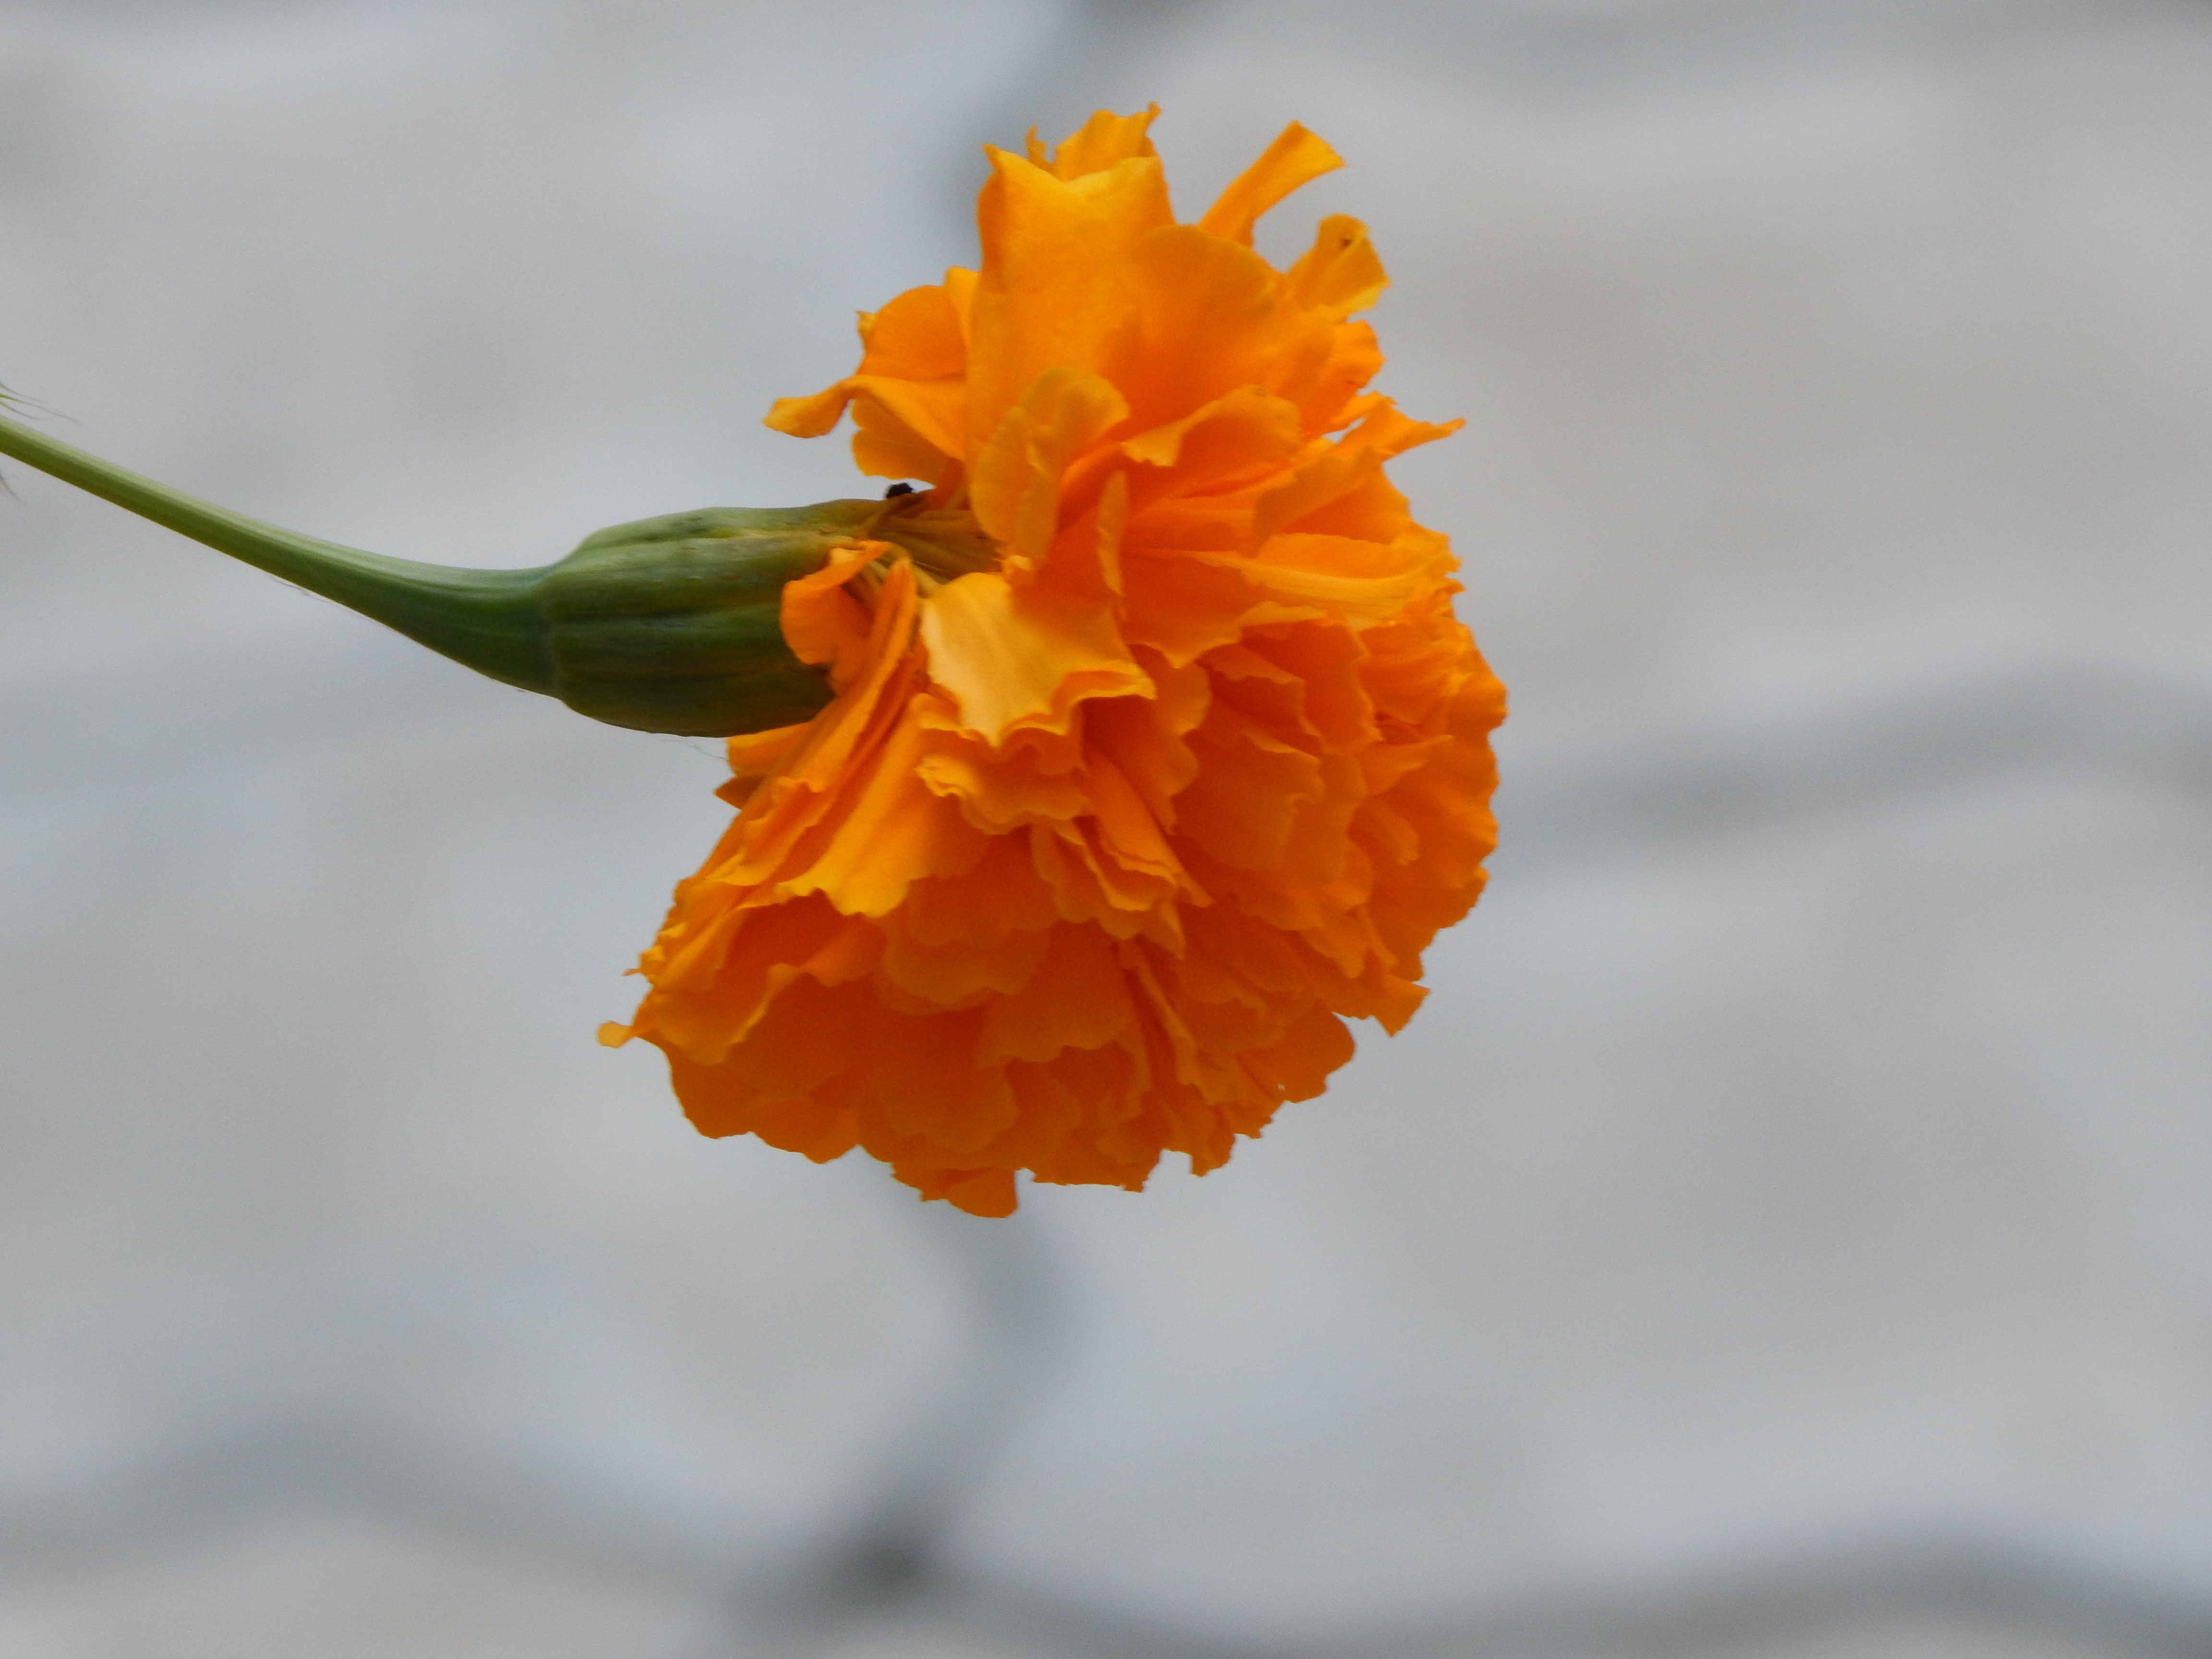
blossom, plant, leaf, flower, petal, produce, yellow, flora, close up, macro photography, flowering plant, plant stem, land plant